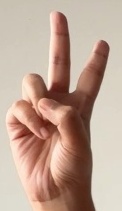
ASL sign: V